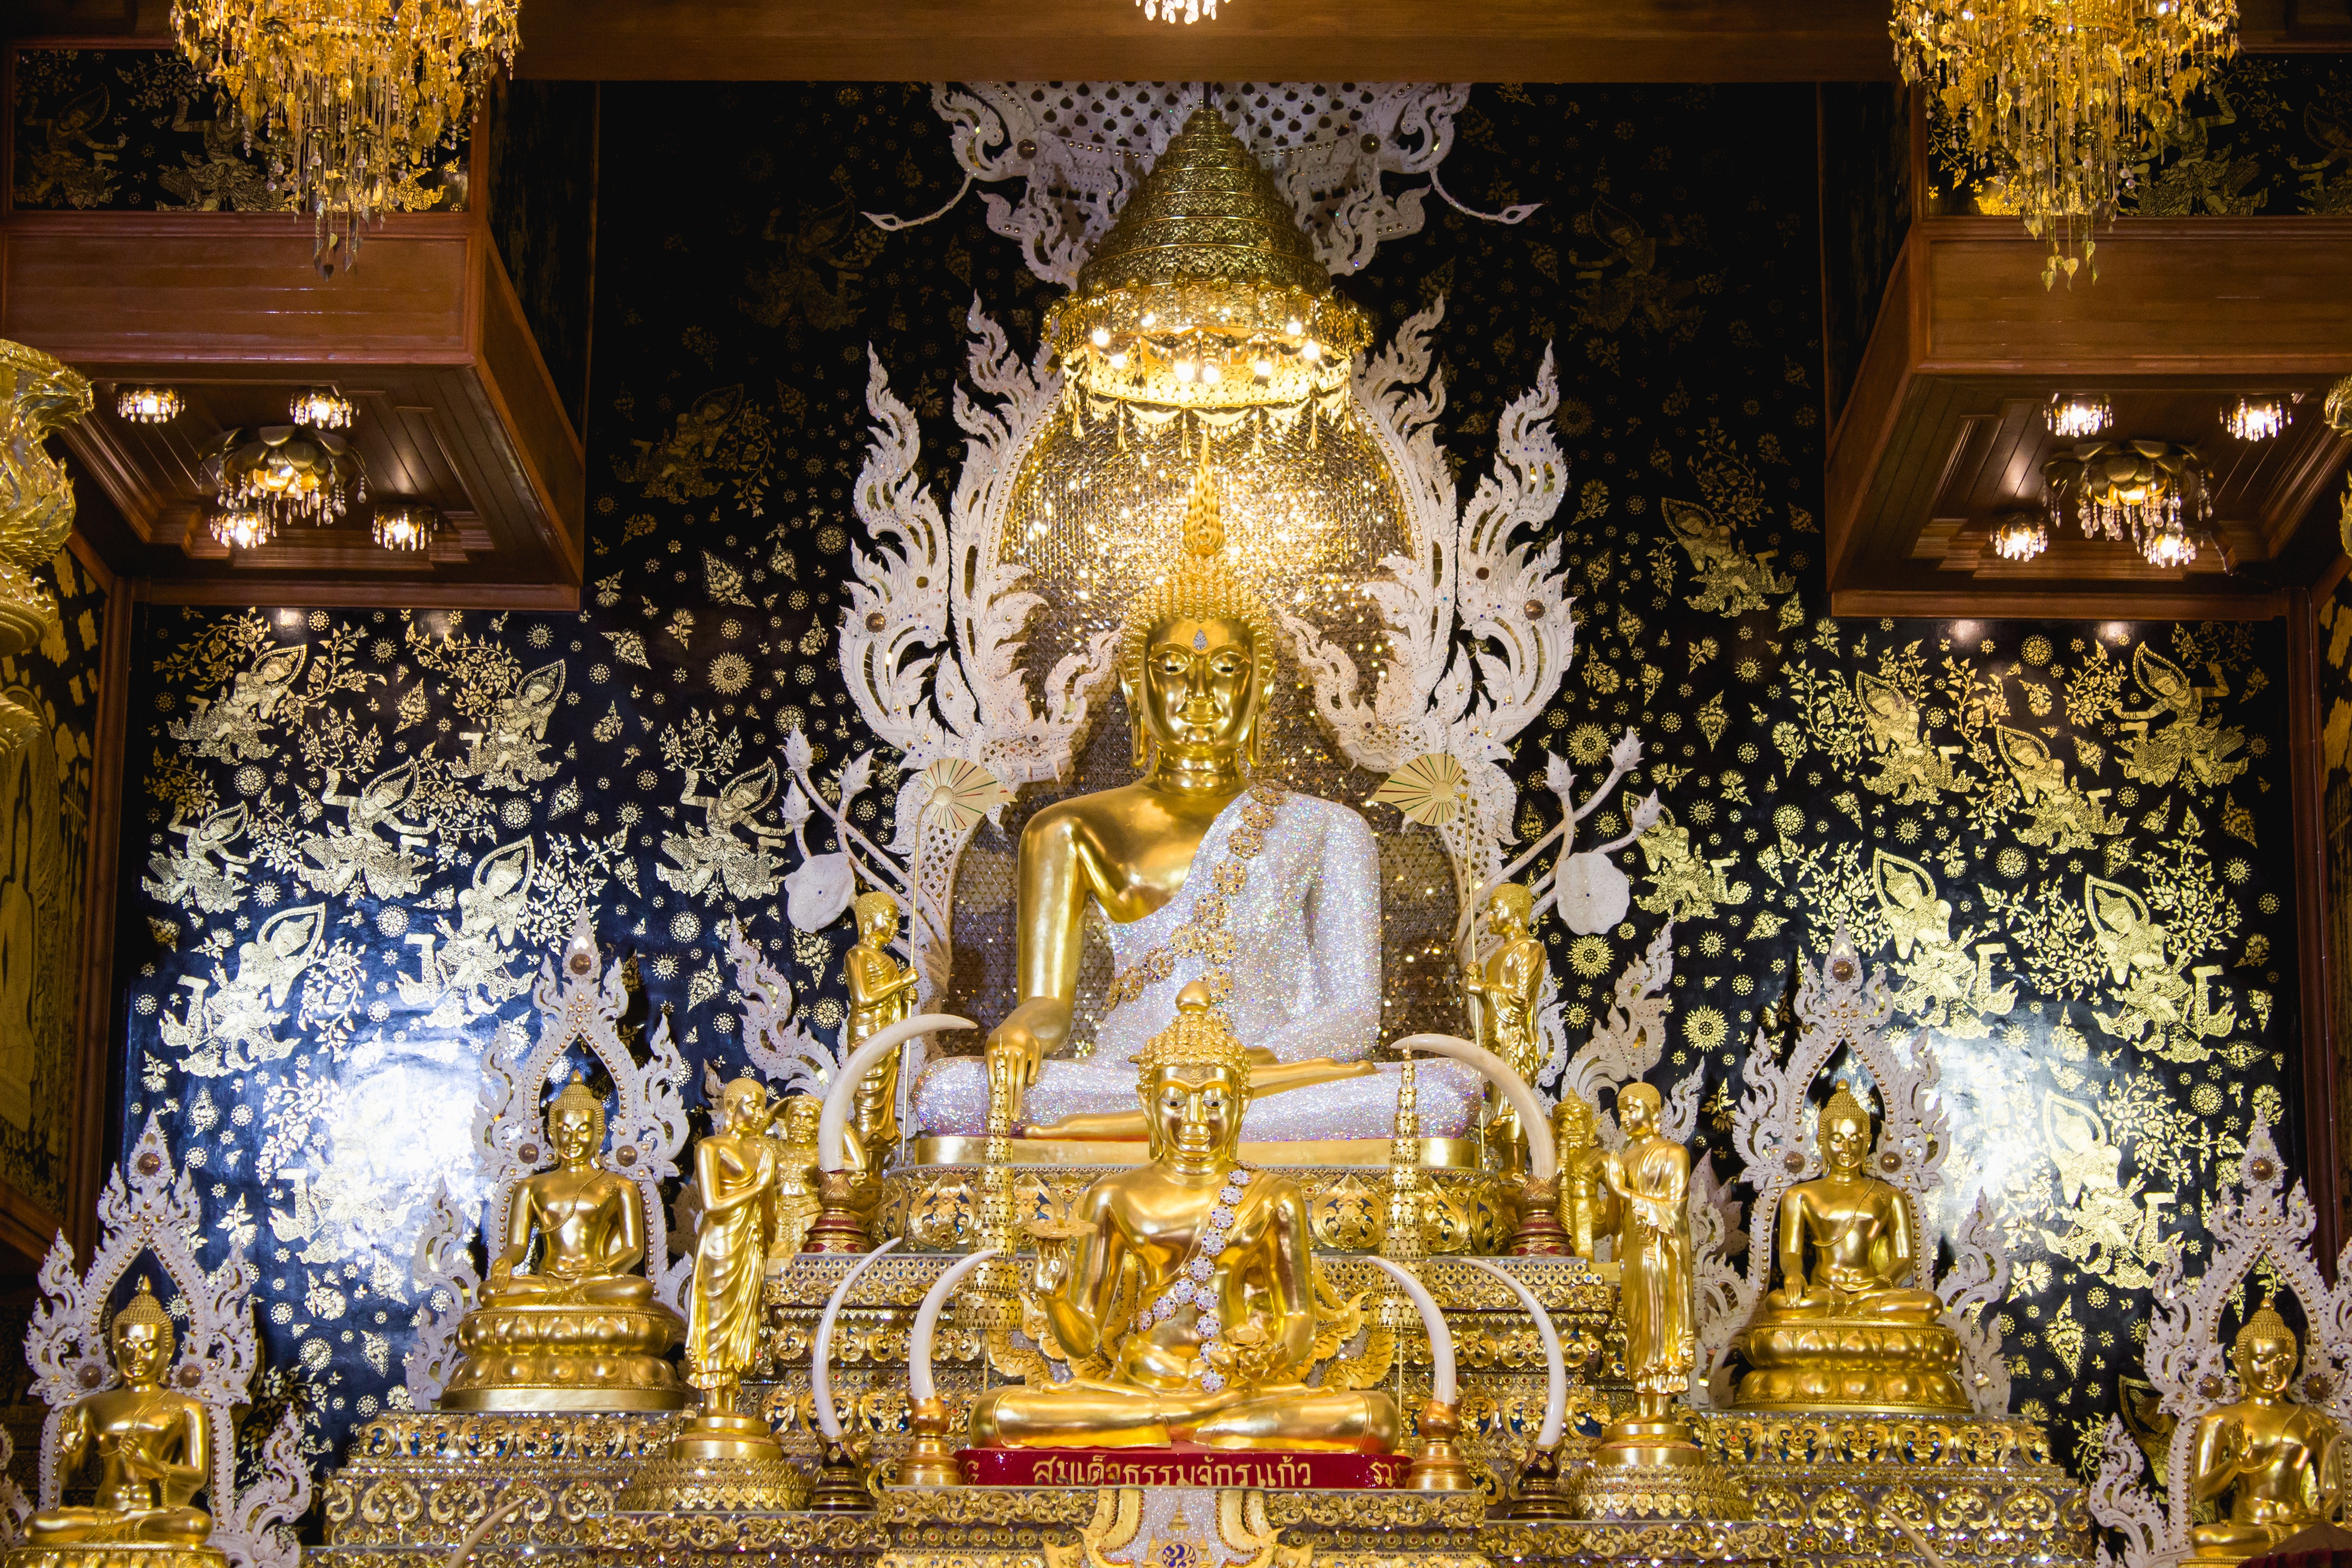
people, building, palace, tourist, buddhist, buddhism, religion, asia, tourism, place of worship, thailand, incense, pray, flowers, candles, meditation, gold, temple, altar, buddha, worship, bangkok, attractions, respect, wat, destination, east, thanks, spirituality, accordingly